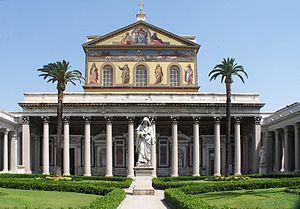
Le patriarcat latin d'Alexandrie ou patriarcat d'Alexandrie des Latins est un ancien siège titulaire de l'Église catholique créé en 1341 et supprimé en 1964.
Le terme de basilique majeure est le titre donné à quatre basiliques catholiques situées à Rome, en Italie et dans l'État de la Cité du Vatican.
Cet article recense les sites inscrits au patrimoine mondial au Vatican.
Dans l'Église catholique romaine, une basilique est une église jouissant d'un privilège. Ce terme est un titre honorifique donné par le pape à une église où de nombreux fidèles viennent spécialement en pèlerinage pour prier Jésus-Christ, la Vierge Marie ou encore les reliques d'un saint particulièrement vénéré. Par cette distinction honorifique, les basiliques ont préséance sur toutes les autres églises, à l'exception de la cathédrale de leur diocèse.
Paul de Tarse ou saint Paul, portant aussi le nom juif de Saul, né au début du Iᵉʳ siècle probablement à Tarse en Cilicie et mort vers 64 à Rome, est une personnalité du paléochristianisme. Juif et citoyen romain de naissance, il persécute les disciples de Jésus de Nazareth avant de se revendiquer apôtre de ce dernier, bien qu'il n'appartienne pas au cercle de Douze.